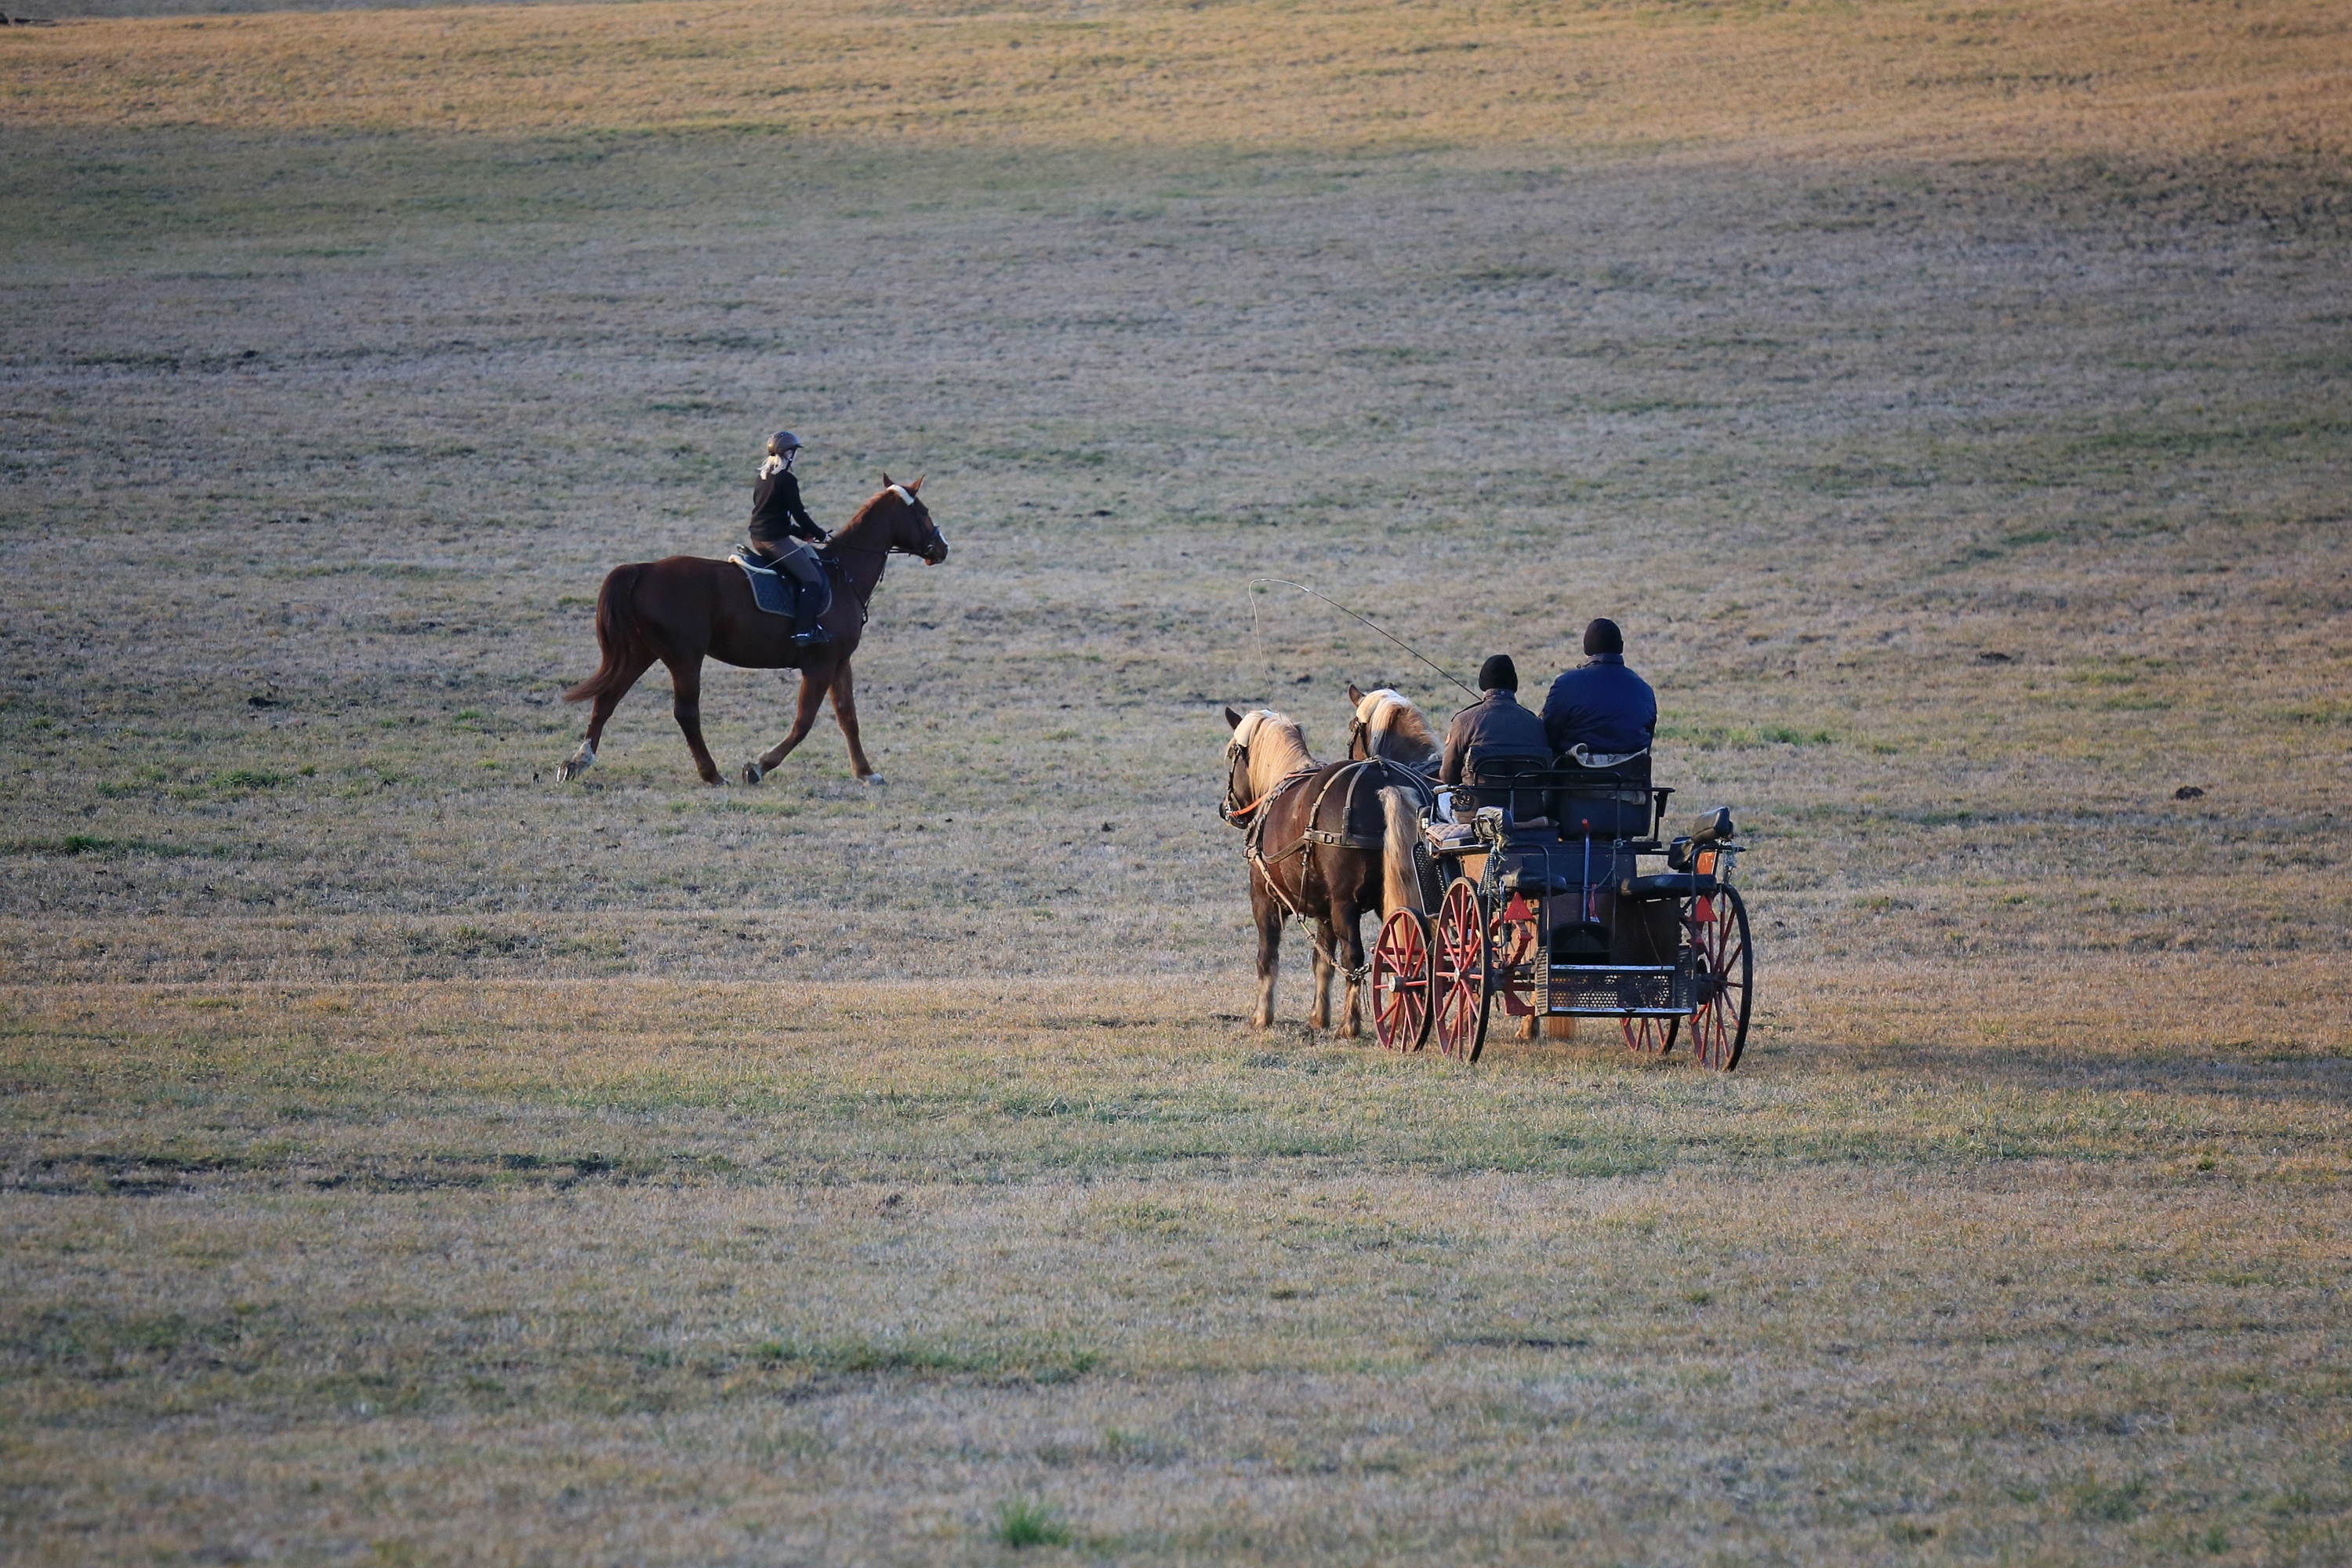
landscape, tree, grass, field, meadow, prairie, pasture, ranch, horse, ride, plain, horses, grassland, animals, mare, coach, ecosystem, steppe, black forest, rural area, pack animal, haflinger, trail riding, horse like mammal, ecoregion, mustang horse, horse harness